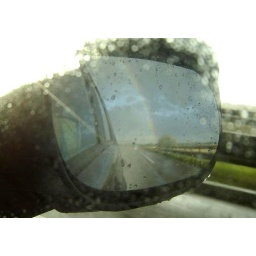
the highway between paris and lyon...caught a rainbow in the rearview mirror with the raindrops still on the window